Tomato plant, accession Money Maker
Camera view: bottom (45 deg); turntable rotation: 330 degrees
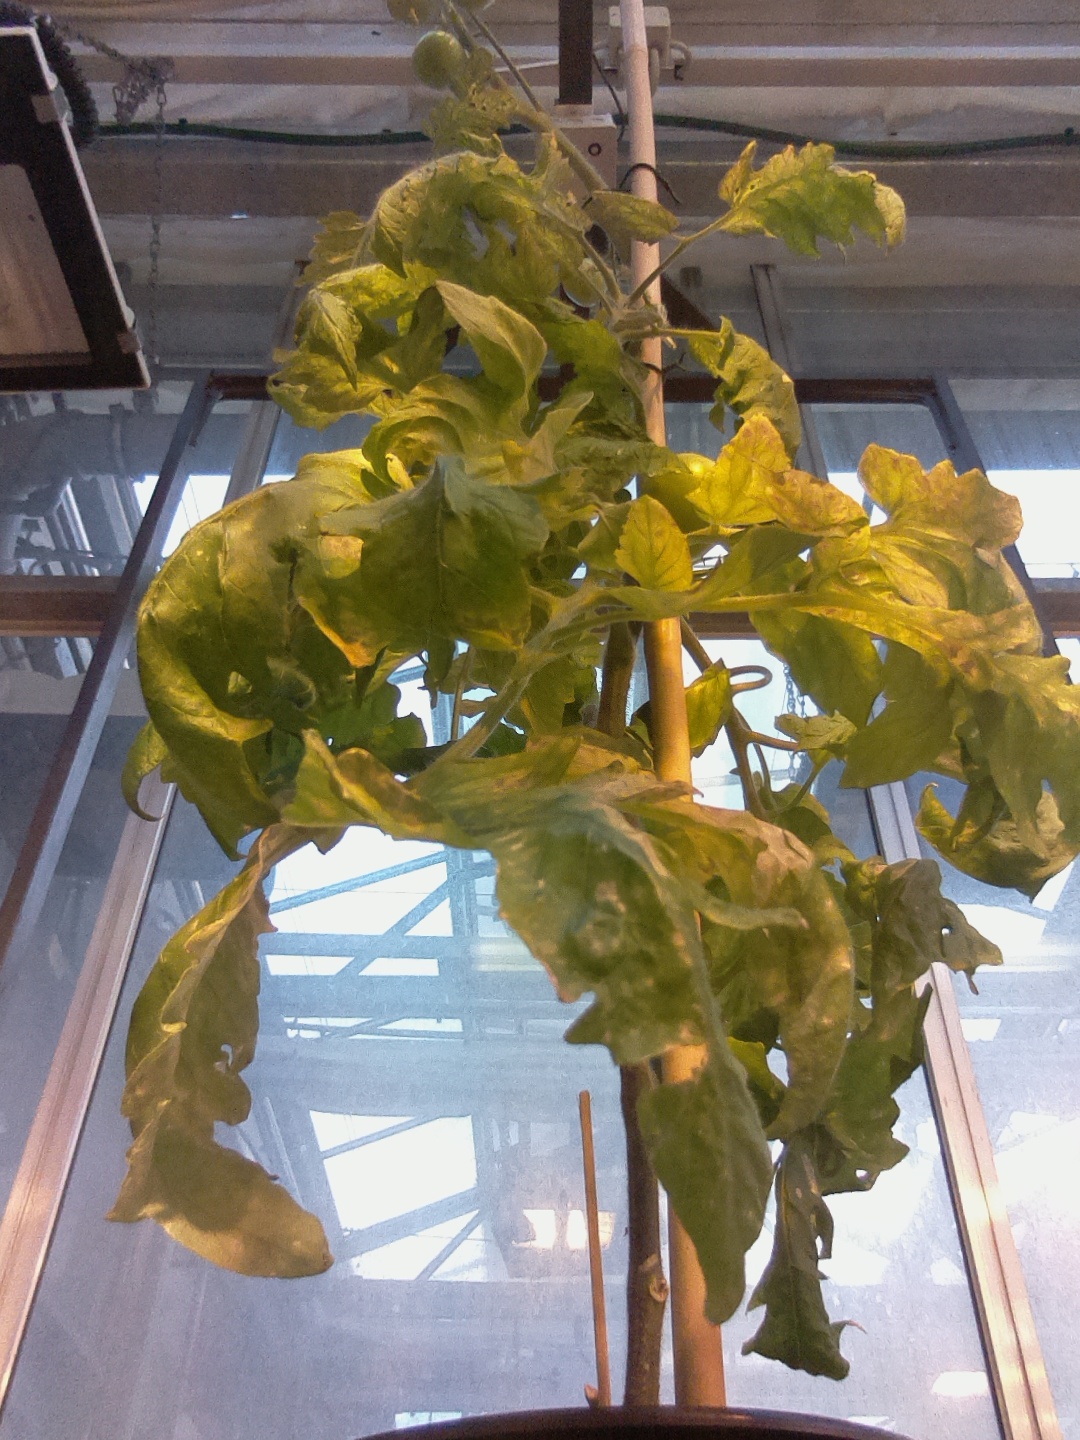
BBCH growth stage 78: 80% -90% of final fruit size